Harmonization

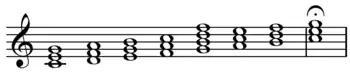
Harmonized C major scale : I, ii, iii, IV, V7, vi, vii.

In music, harmonization is the chordal accompaniment to a line or melody: "Using chords and melodies together, making harmony by stacking scale tones as triads".